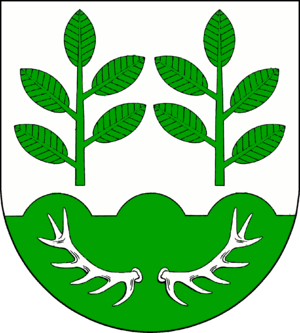
Latendorf
Coat of arms of Latendorf
Latendorf er en by og kommune i det nordlige Tyskland, beliggende i Amt Boostedt-Rickling i den nordlige del af Kreis Segeberg. Kreis Segeberg ligger i den sydøstlige del af delstaten Slesvig-Holsten.